Describe the emotion expressed in this image:  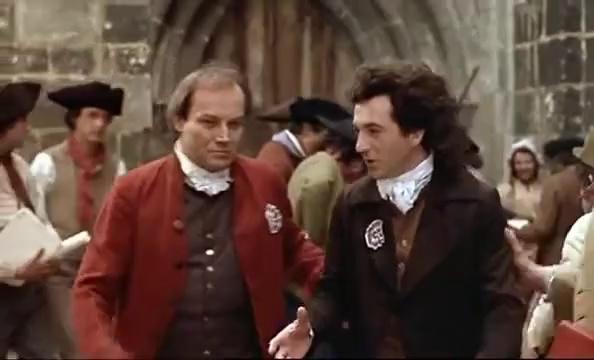
This person displays Fear, valence and arousal with high intensity.